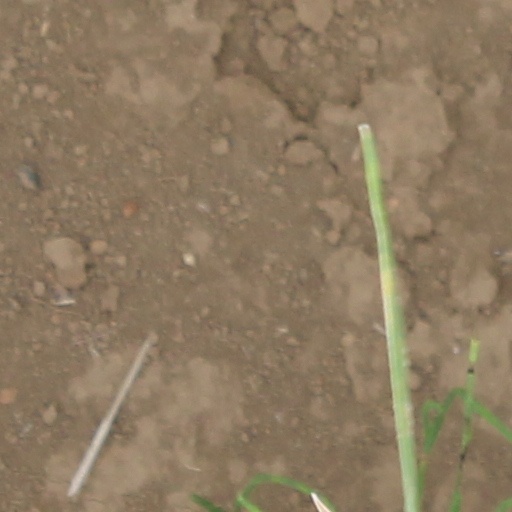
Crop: wheat